2000 European Grand Prix

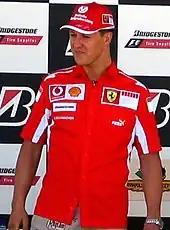
Michael Schumacher "(pictured in 2005)" took his fourth win of the season and the 39th of his career.

On lap 49, Button was duelling Herbert when he ran into the back of Herbert's car at the slow Veedol chicane, causing a hole in the leading edge of the Williams' front wing that Button failed to notice; both drivers remained on the circuit and continued. Barrichello made the race's final pit stop on lap 51. Barrichello gained seven seconds on Coulthard, but the gap was insufficient for Barrichello to maintain third place, and he dropped to fourth. Zonta's rear wheels locked under braking three laps later, sending him spinning into a gravel trap and then beaching on a kerb. Wurz outbraked Button going uphill towards the Veedol chicane on lap 61 to take tenth. On the next lap, Wurz went to the right of Herbert, who remained wide to allow Wurz to negotiate the Coca-Cola Kurve. Wurz was faster than Herbert and collided with him. Both cars spun 180 degrees into a gravel trap and retired. Their retirements moved Button to seventh. He remained there until enough water penetrated the hole in his front wing, causing a sudden electrical fault that shut down the engine on lap 65.